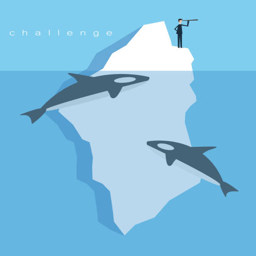
businessman standing on iceberg in the sea and surrounded by whale .